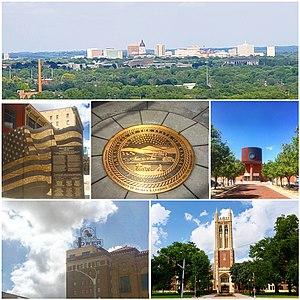
La ville de Topeka est la capitale de l'État du Kansas, aux États-Unis. Située originellement sur le territoire des Amérindiens Chaouanons, elle est la quatrième ville la plus peuplée du Kansas avec 127 473 habitants. Elle est également le siège du comté de Shawnee.